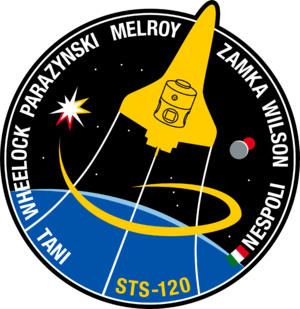
STS-118
STS-120
STS-118 var Endeavour 20. rumfærge-mission.